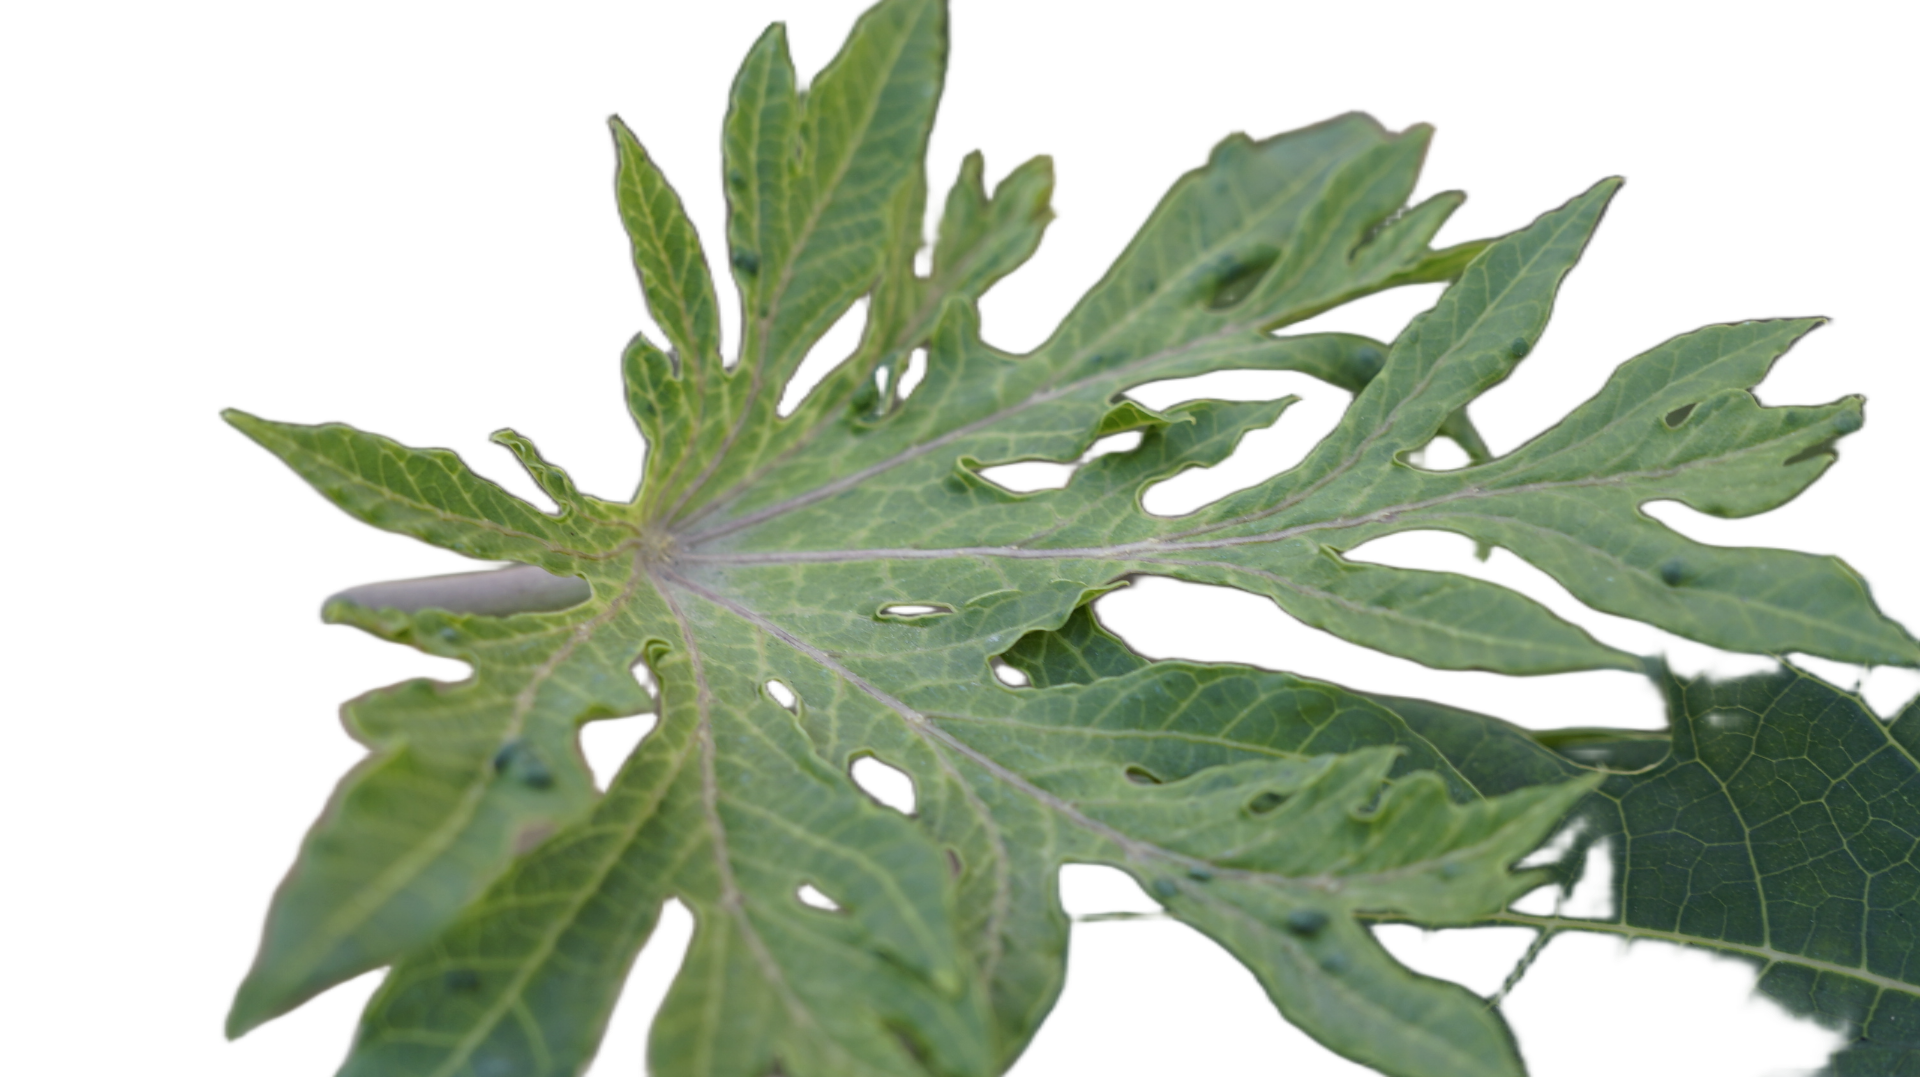
Crop: Papaya
Label: Curled_Yellow_Spot